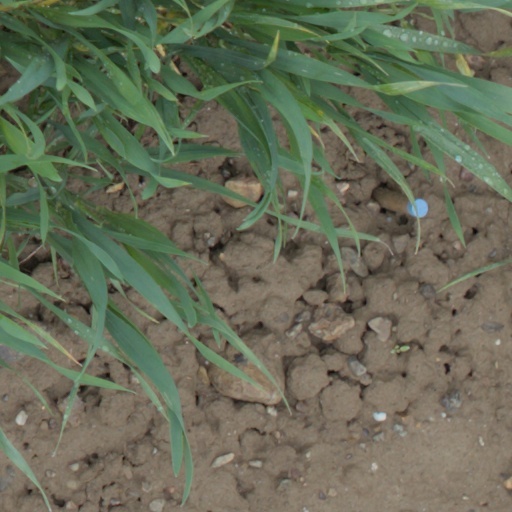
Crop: wheat